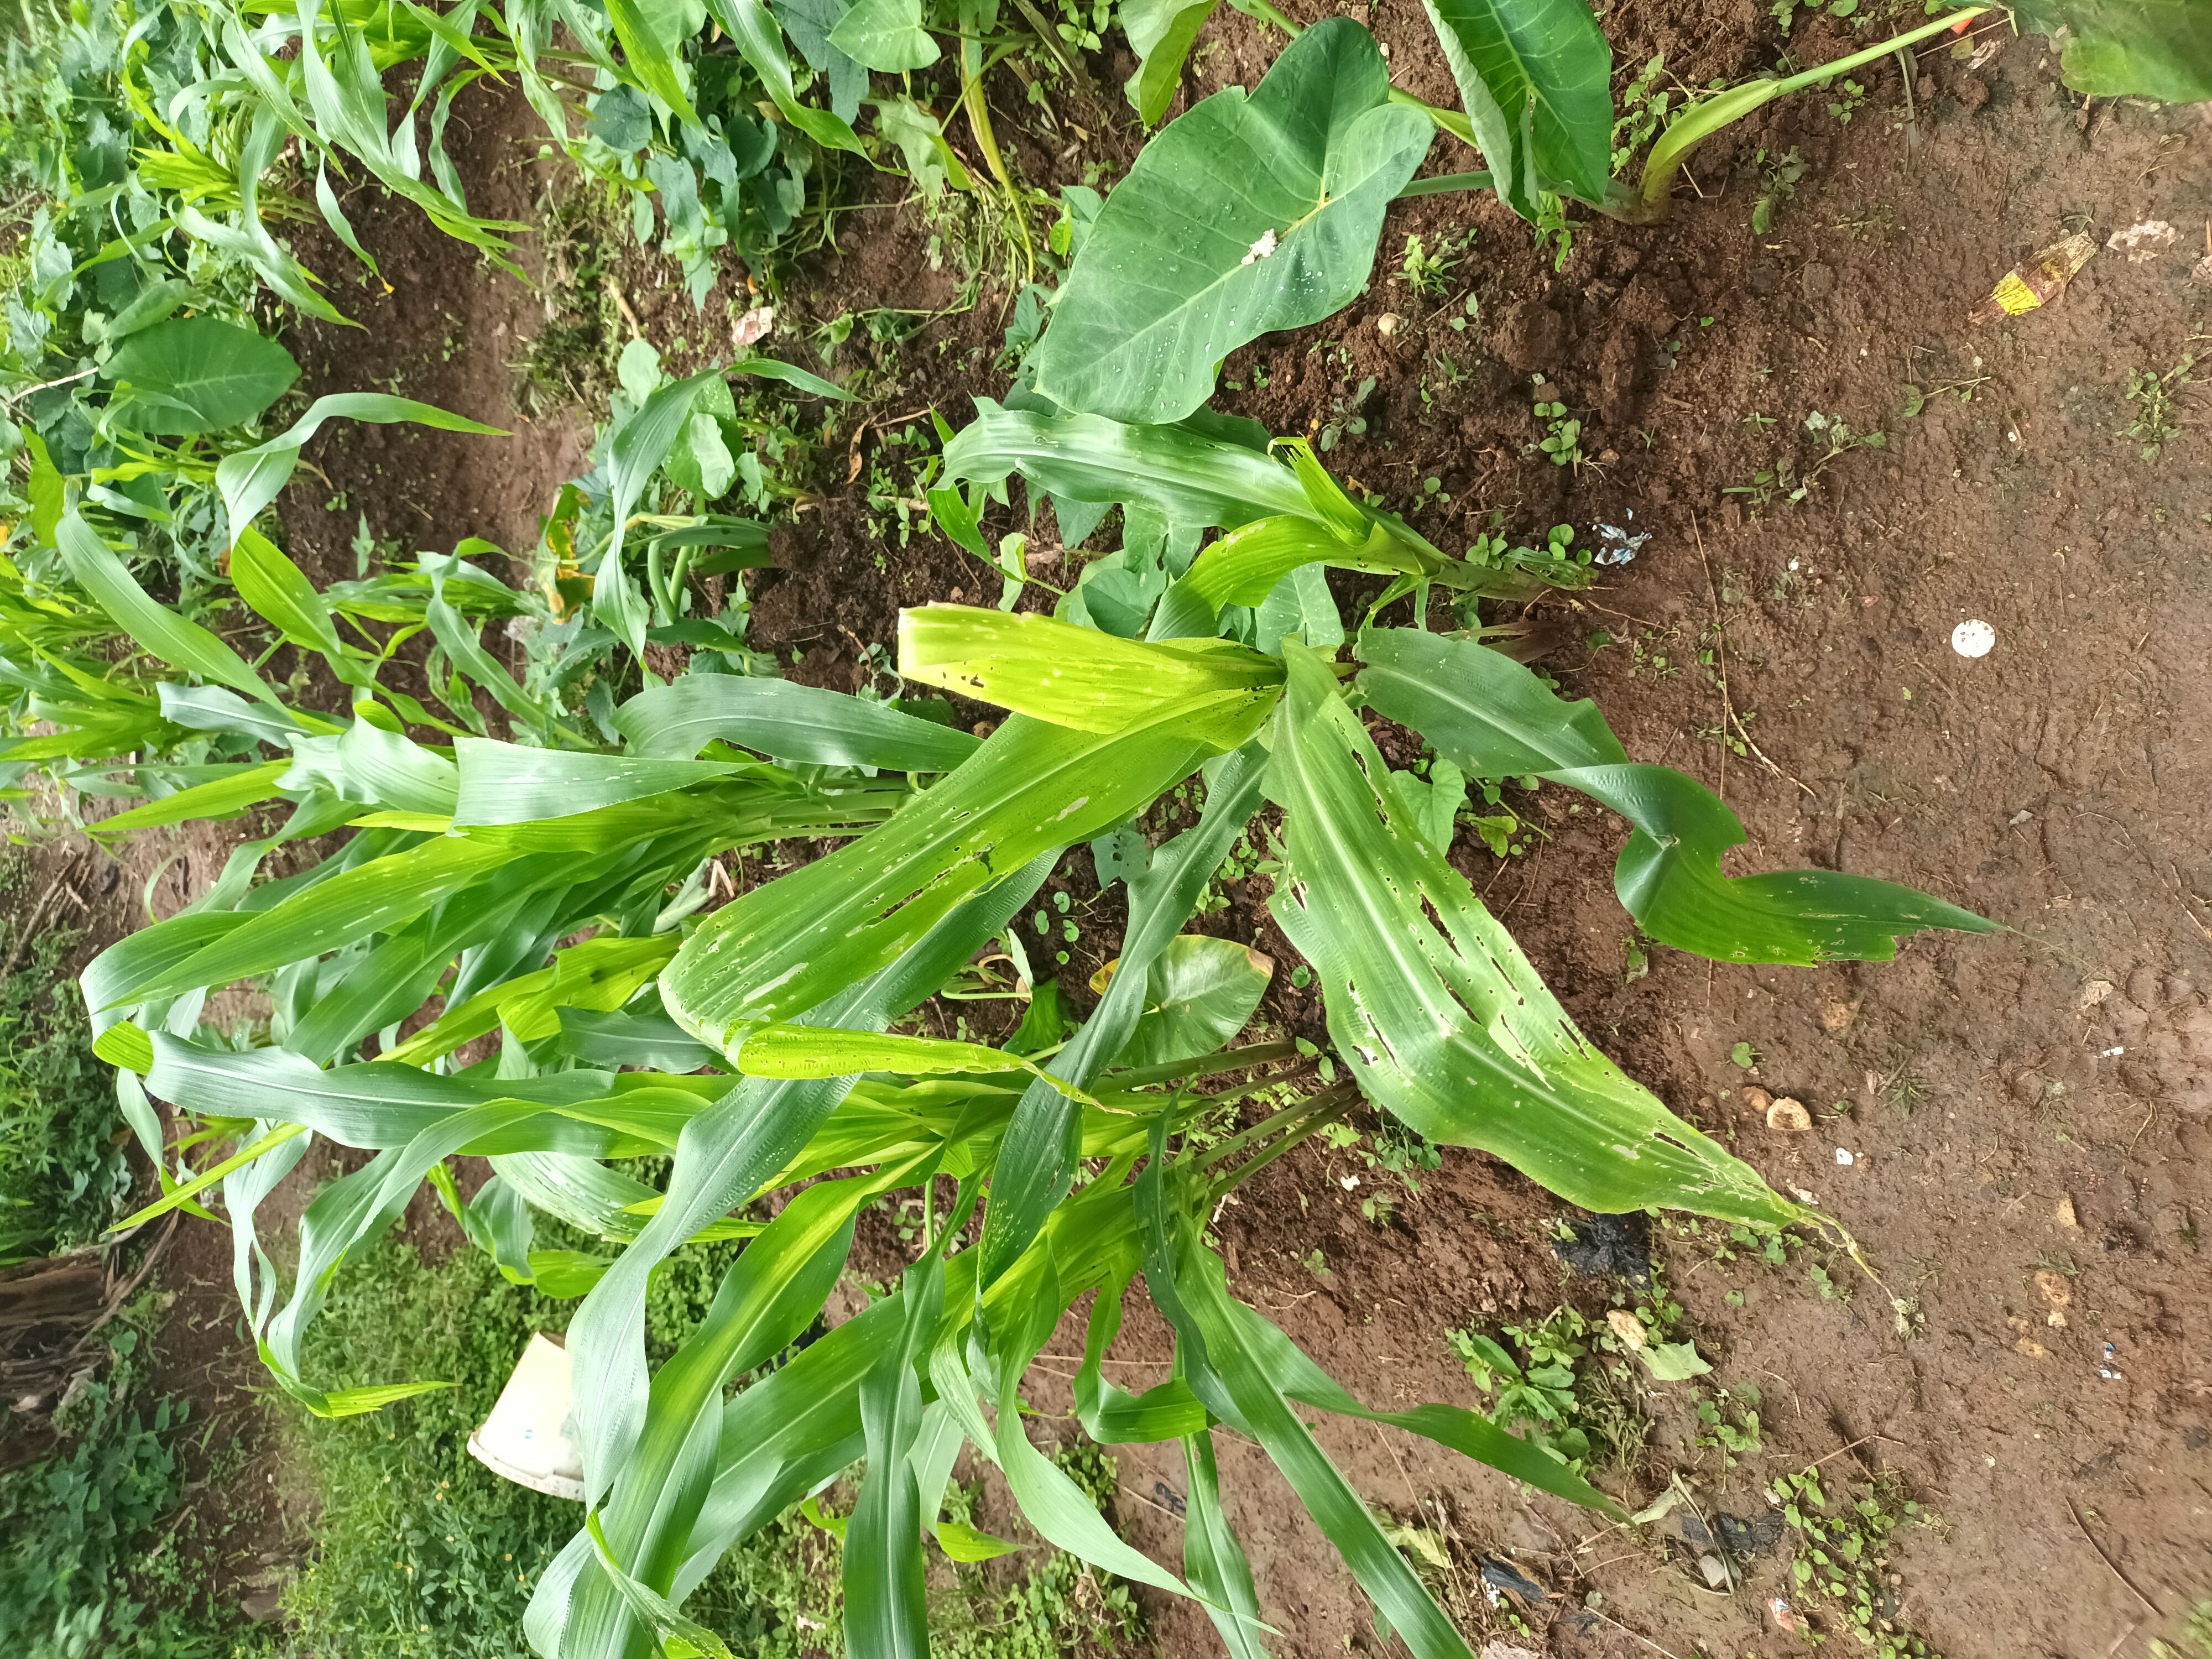
Label: spodoptera_frugiperda